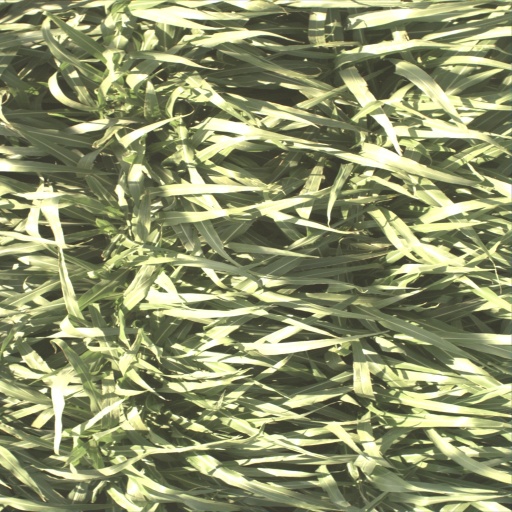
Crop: sorghum